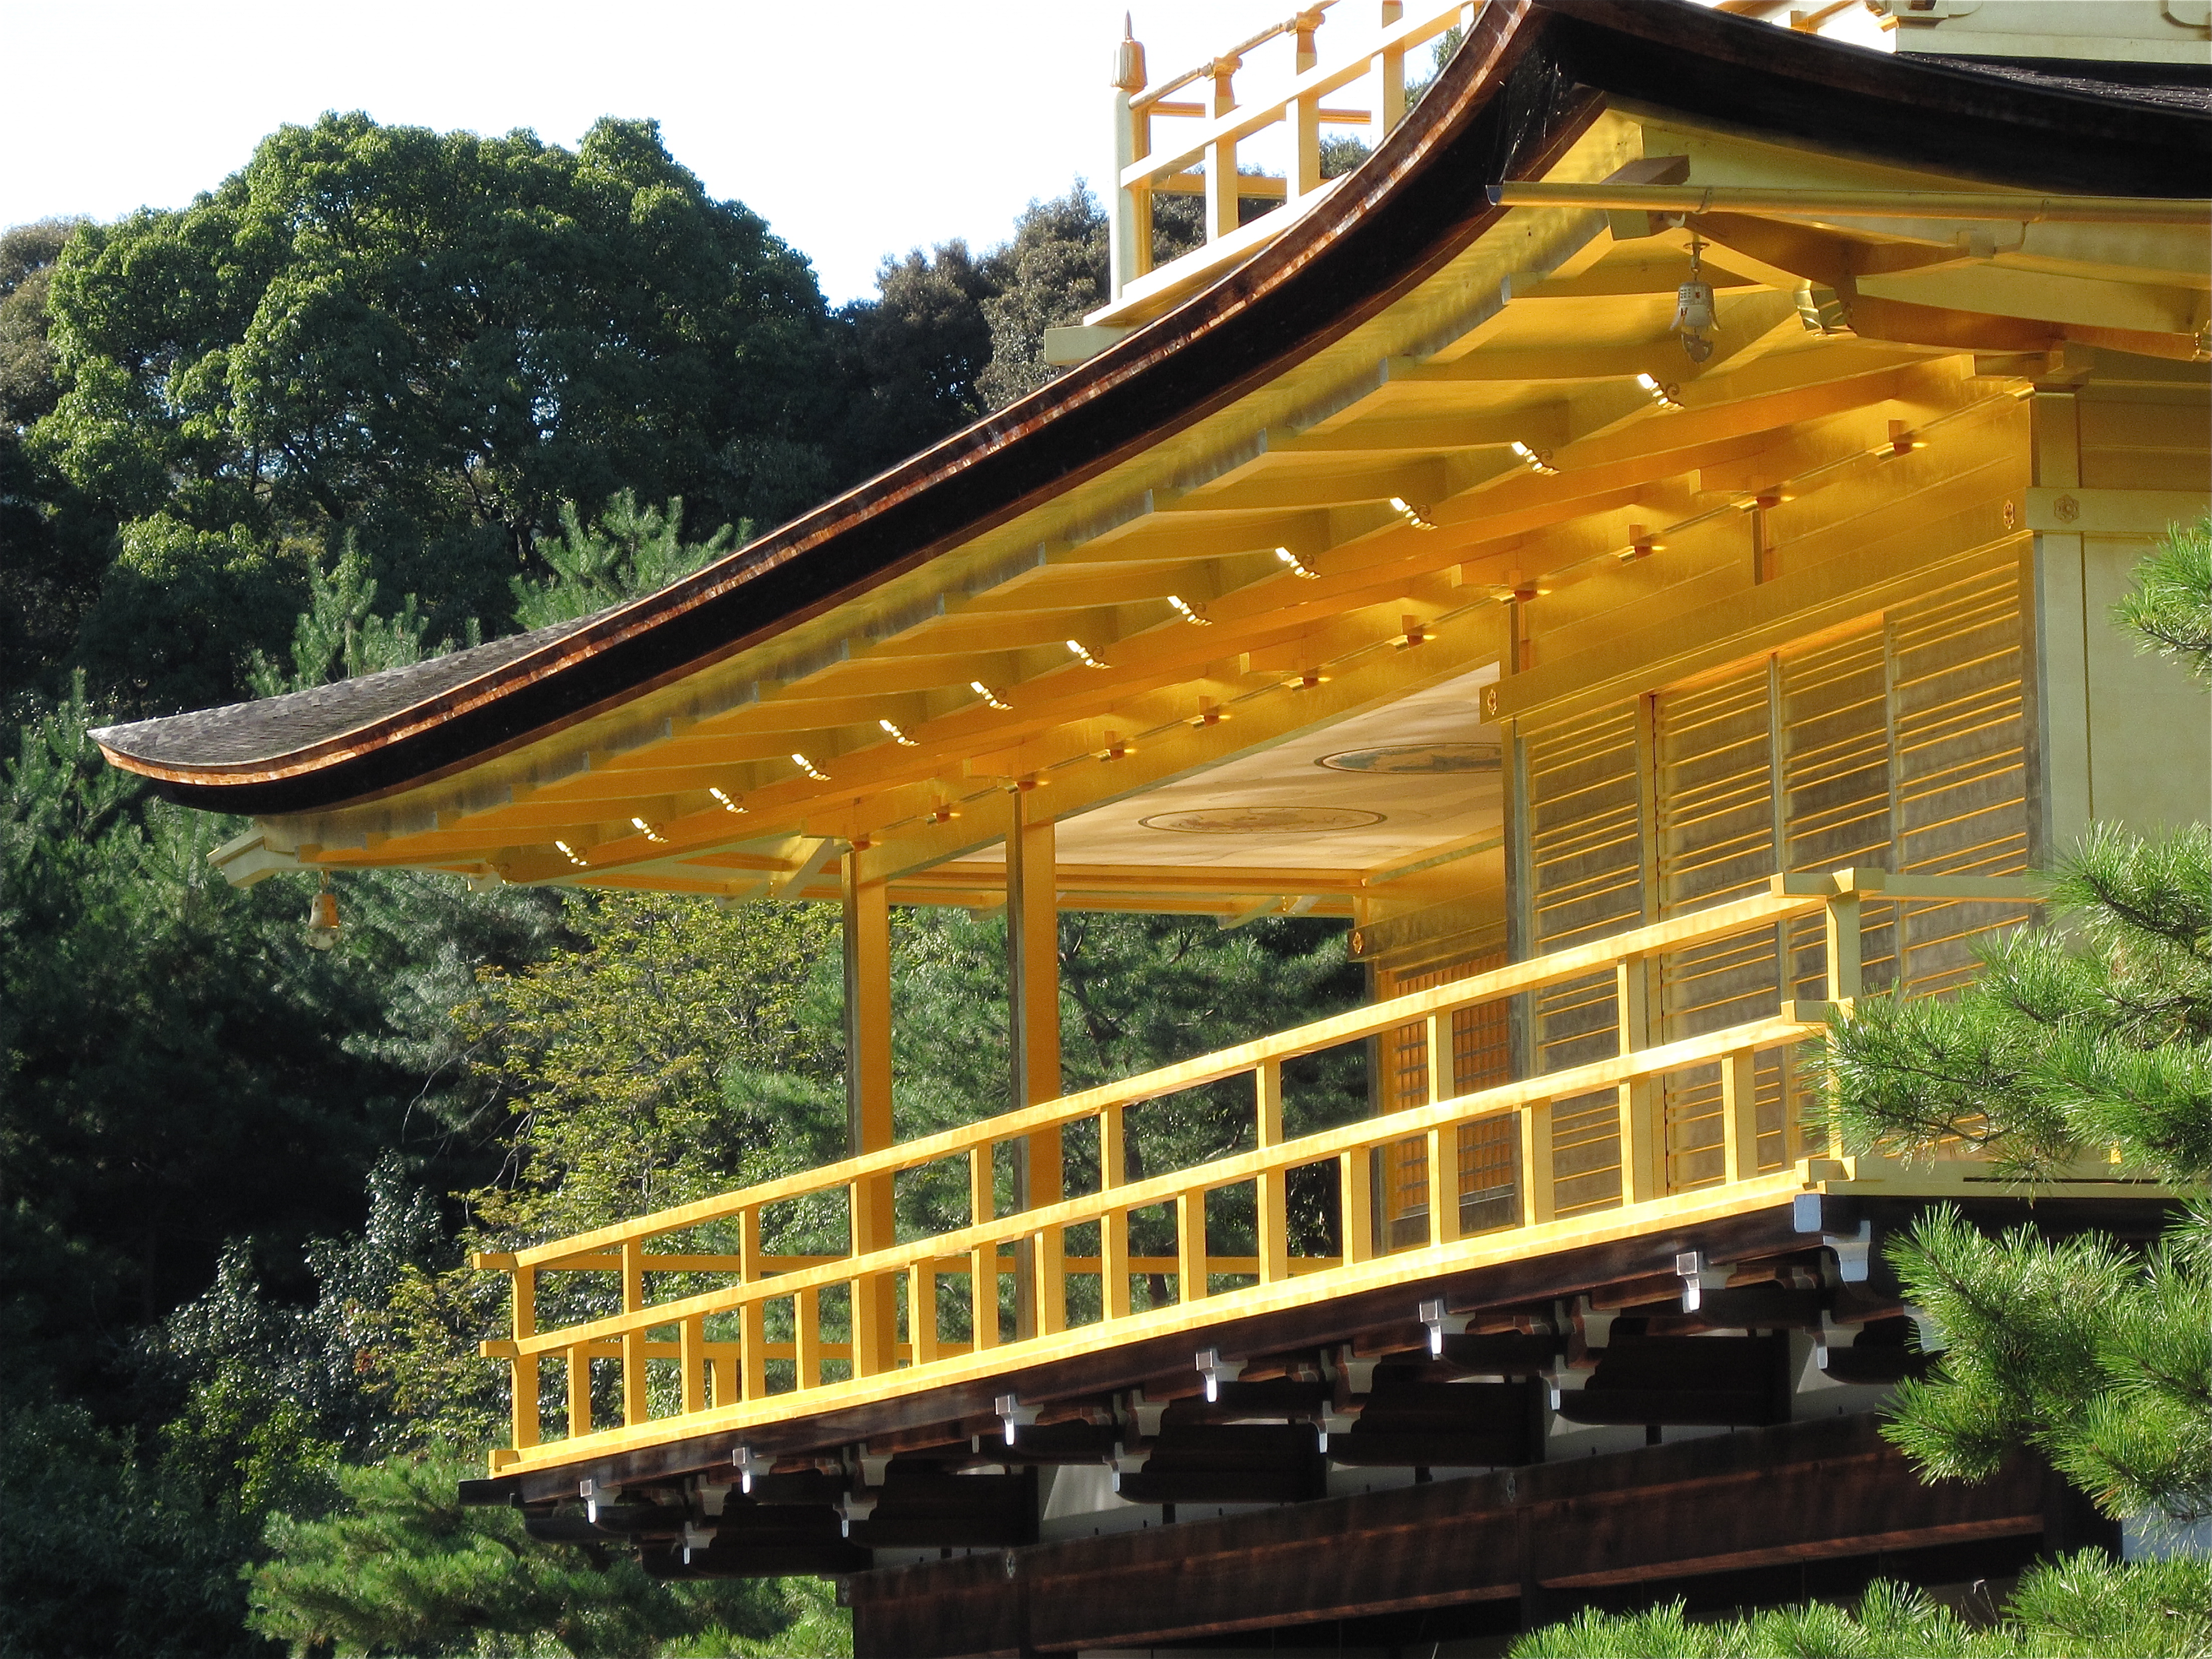
bridge, japan, pavilion, chinese architecture, rolling stock